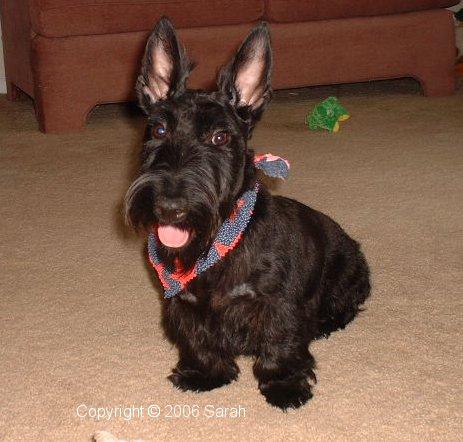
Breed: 206-n000037-Scotch_terrier